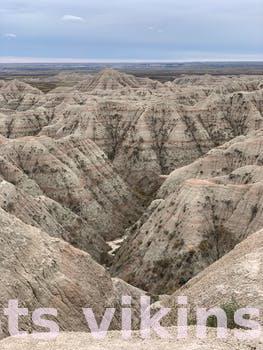
Label: Watermark